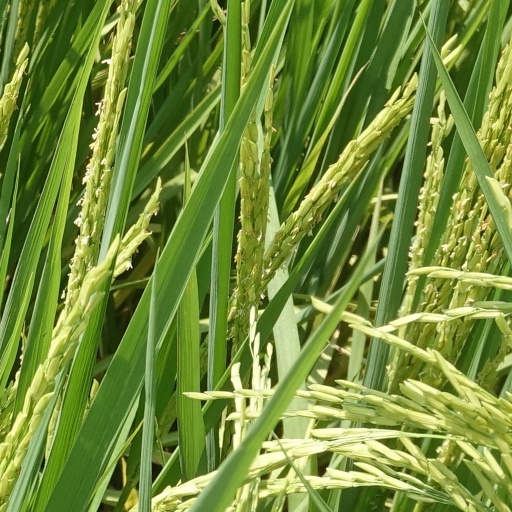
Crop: rice